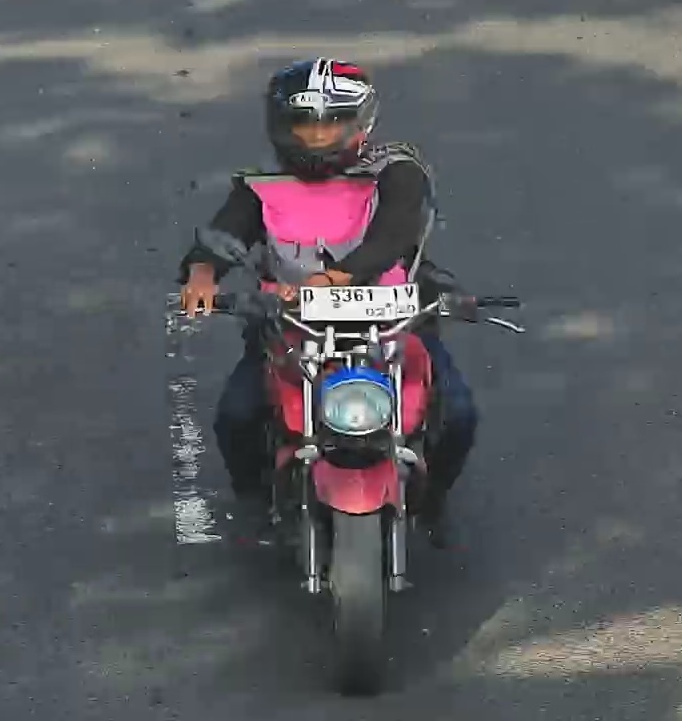
person-with-helmet: 1
person-without-helmet: 0